Dun Ardtreck

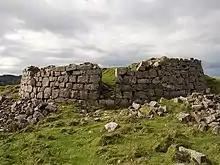
Entrance to Dun Ardtreck

Dun Ardtreck is a D-shaped dun, or "semi-broch", located on the west coast of the island of Skye, in Scotland.